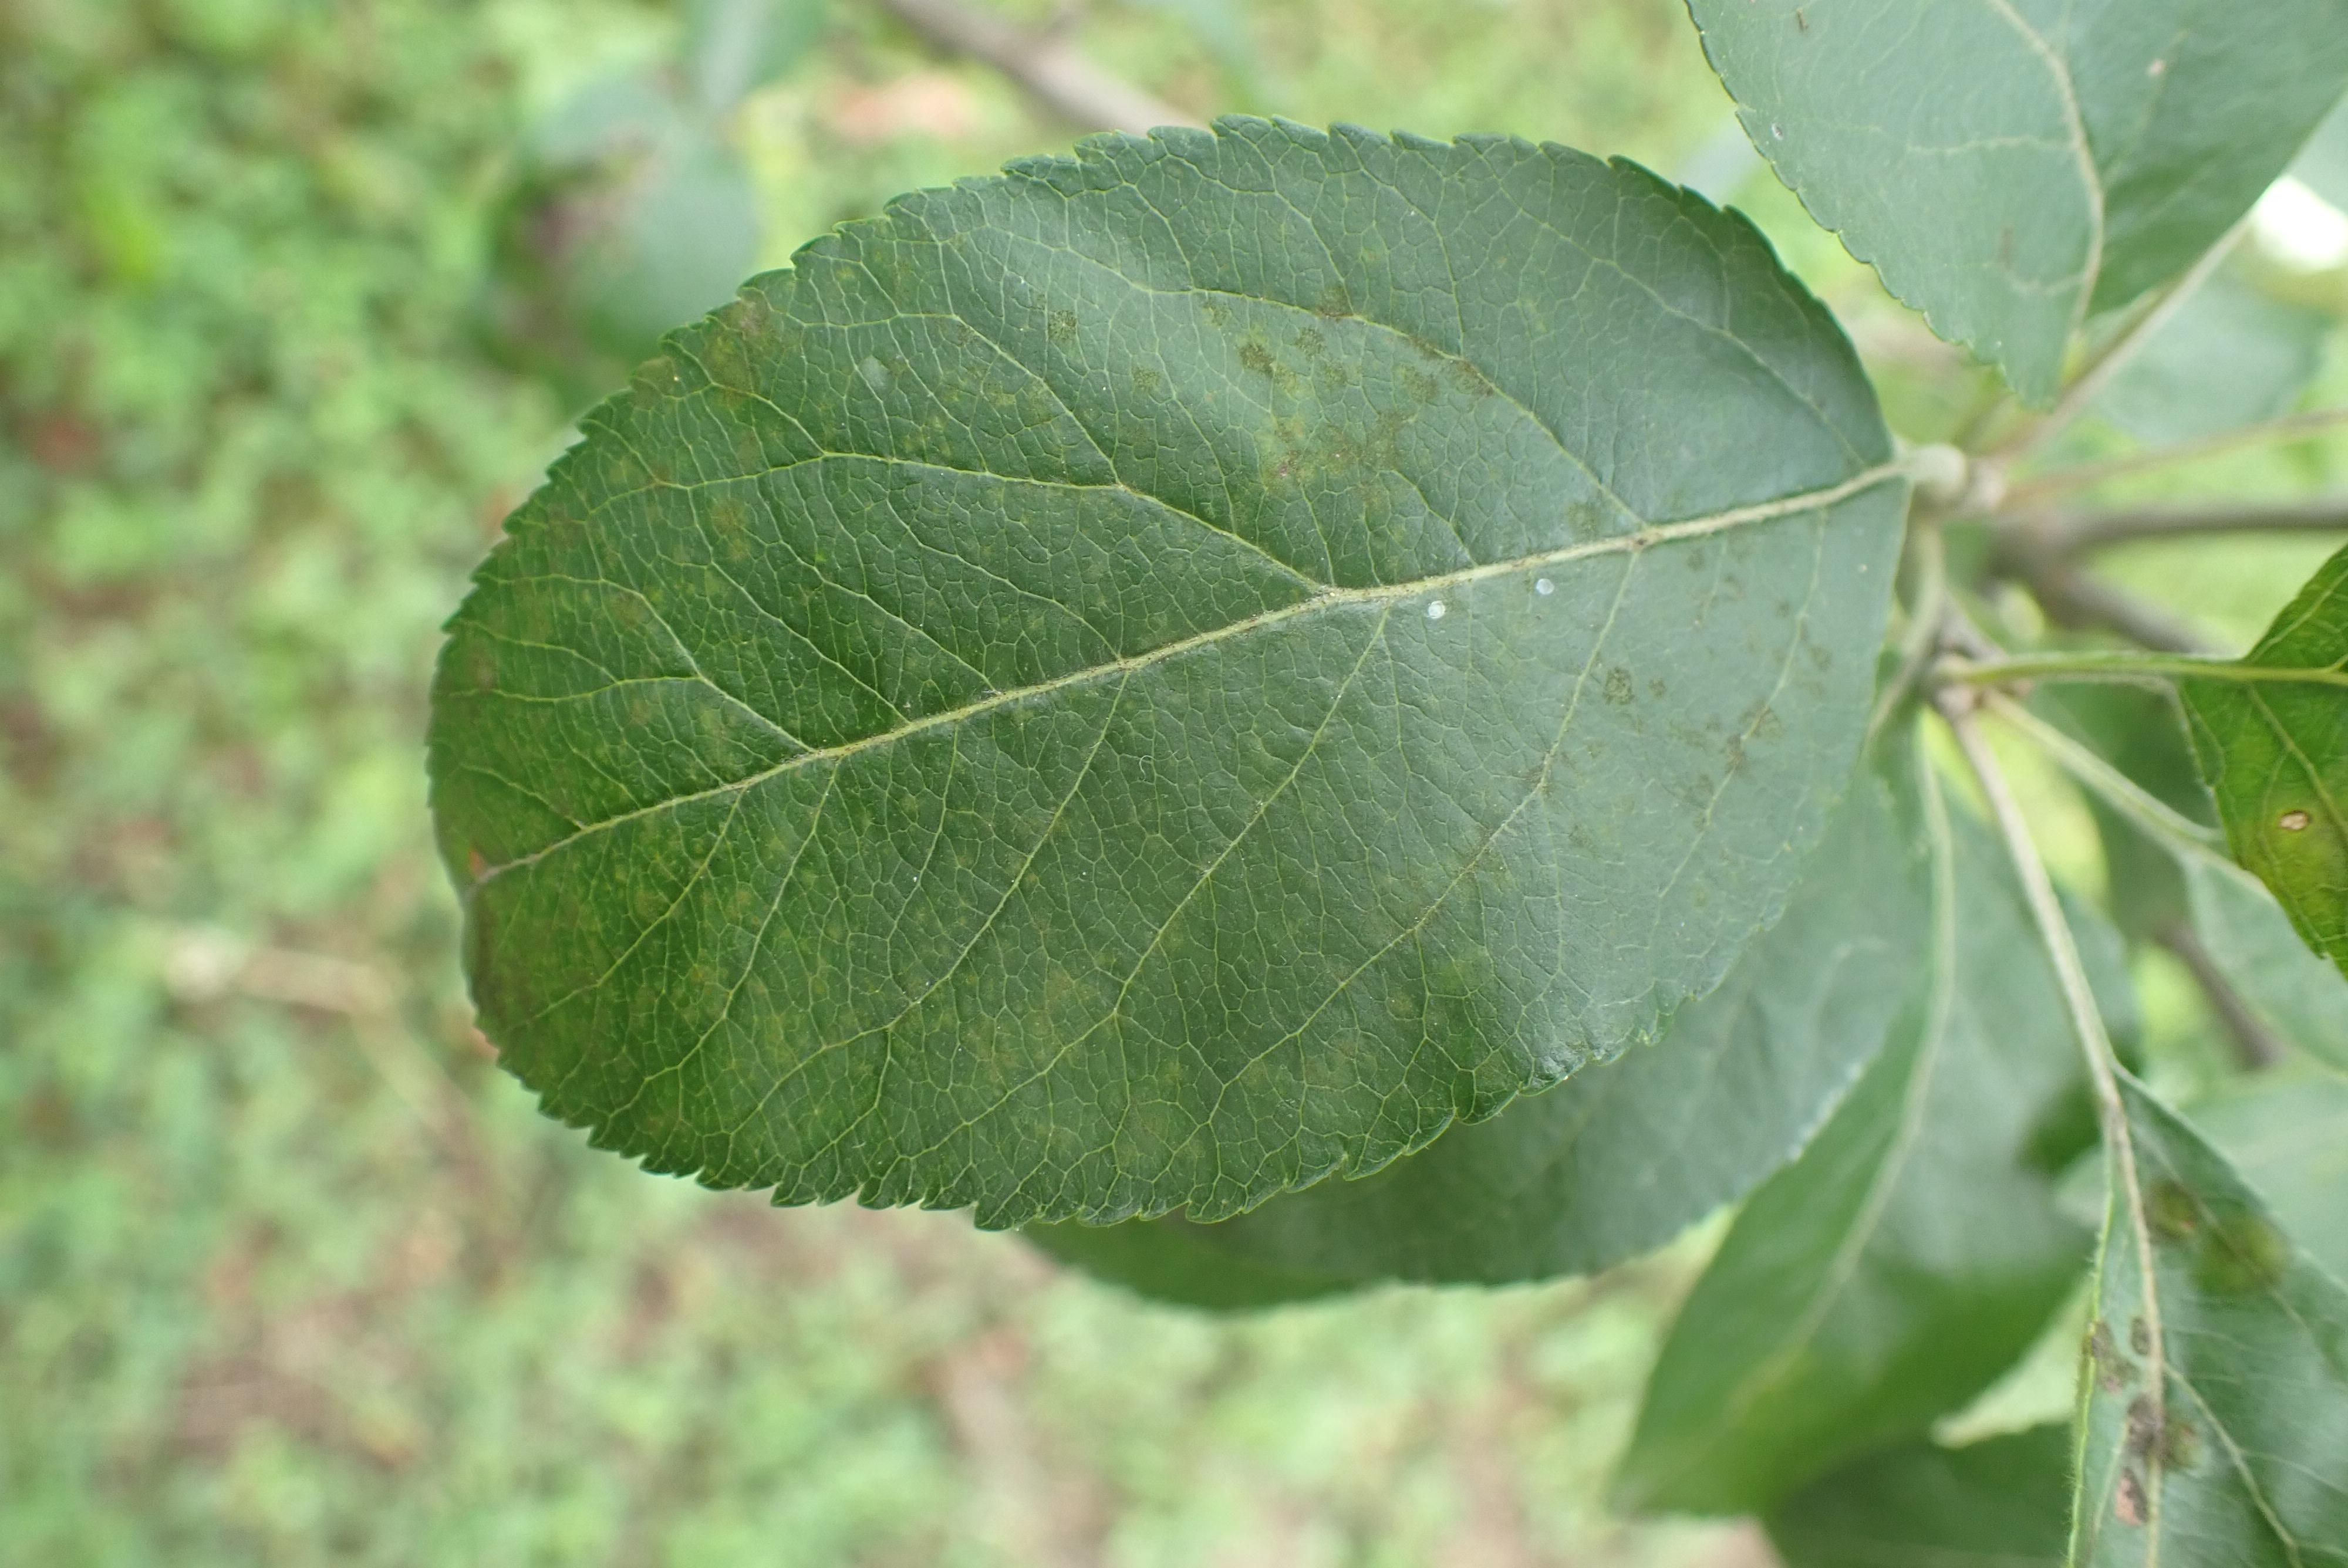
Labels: scab